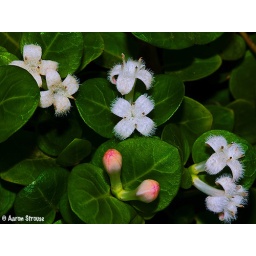
ground cover plant in the wild